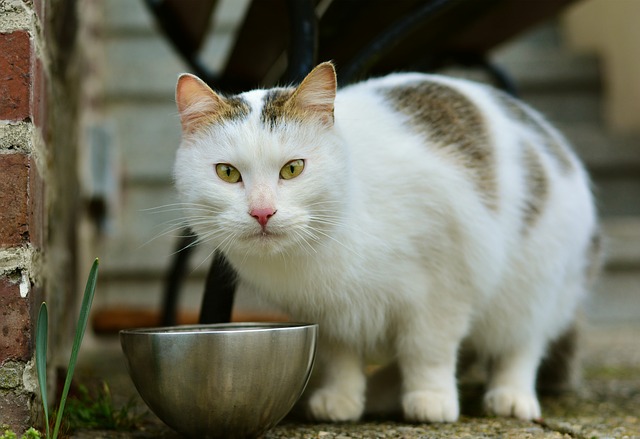
Label: gatto